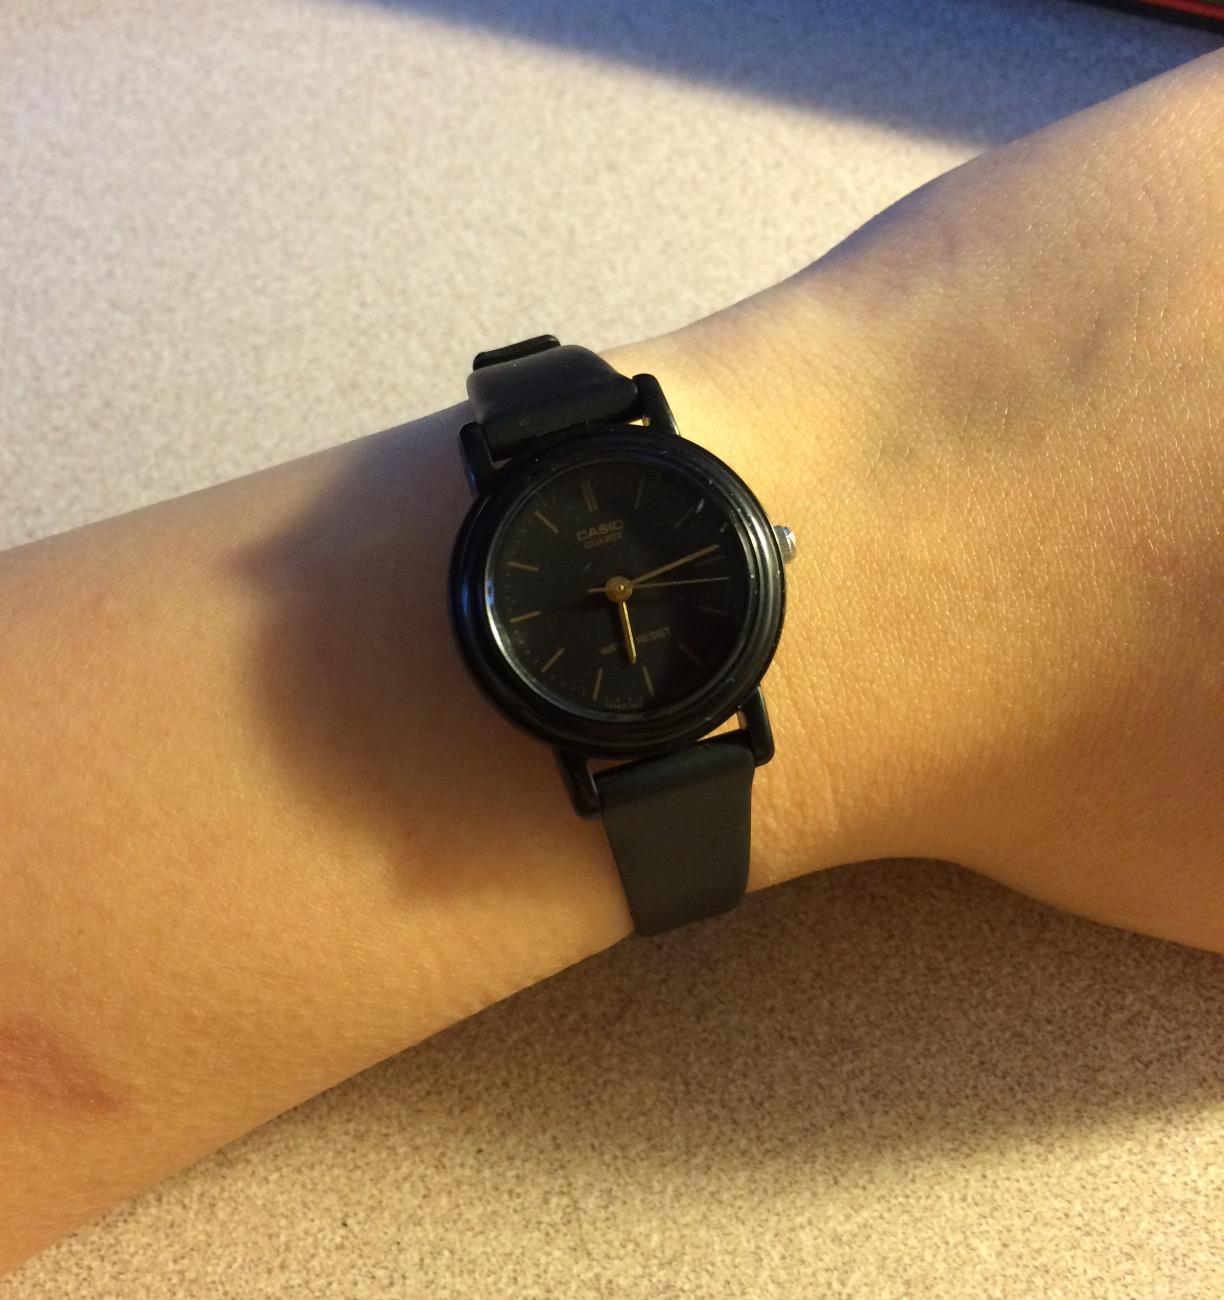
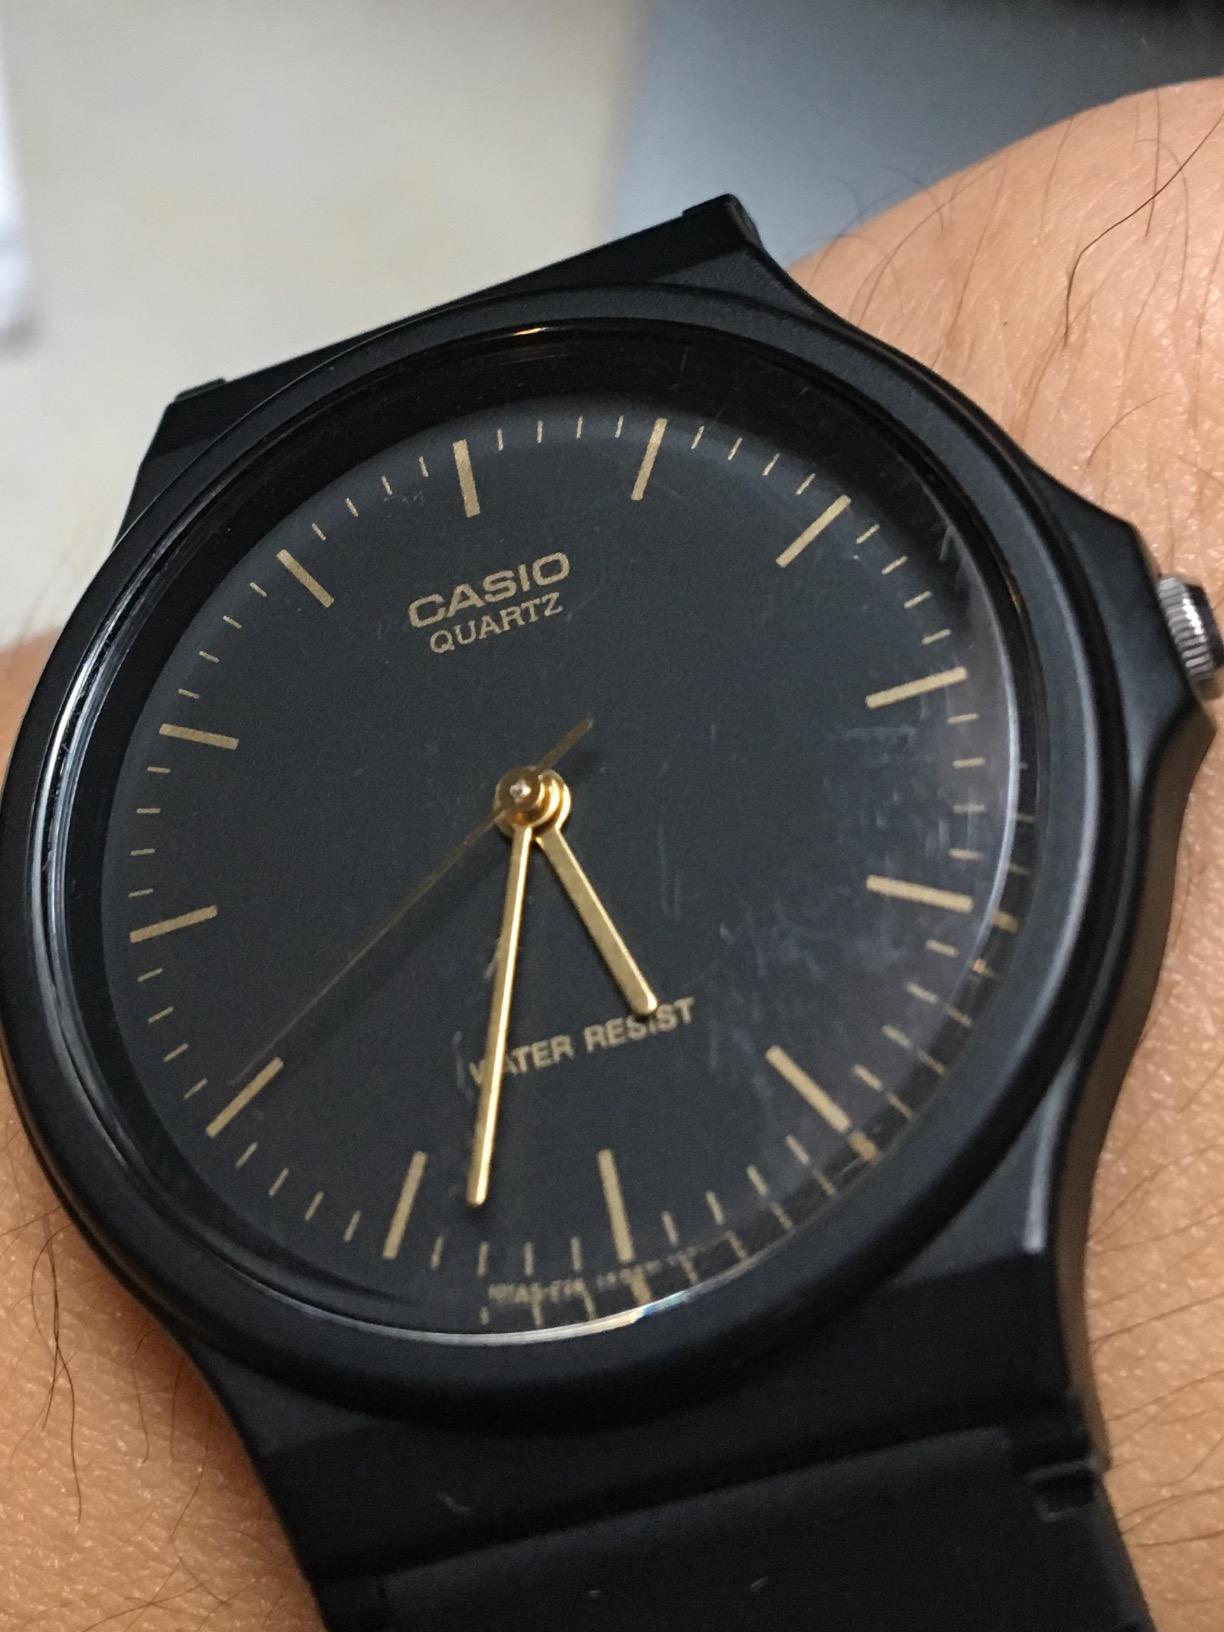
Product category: accessories_watch
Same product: no